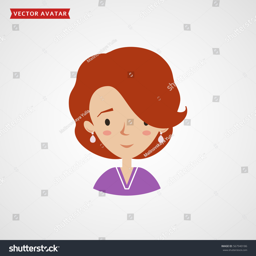
face of a young pretty woman .